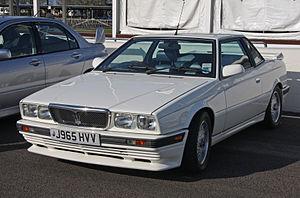
La Maserati Biturbo est une berline sportive du constructeur italien Maserati.
La Maserati Karif est une automobile du constructeur italien Maserati.